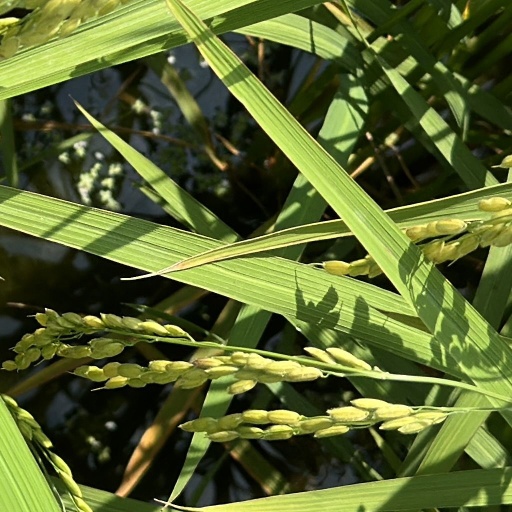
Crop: rice